Louis-Nicolas Cabat

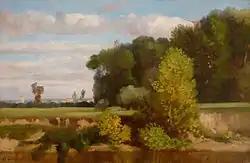
Landscape (untitled?)

Louis-Nicolas Cabat (6 December 1812, Paris – 13 March 1893, Paris) was a French landscape painter.